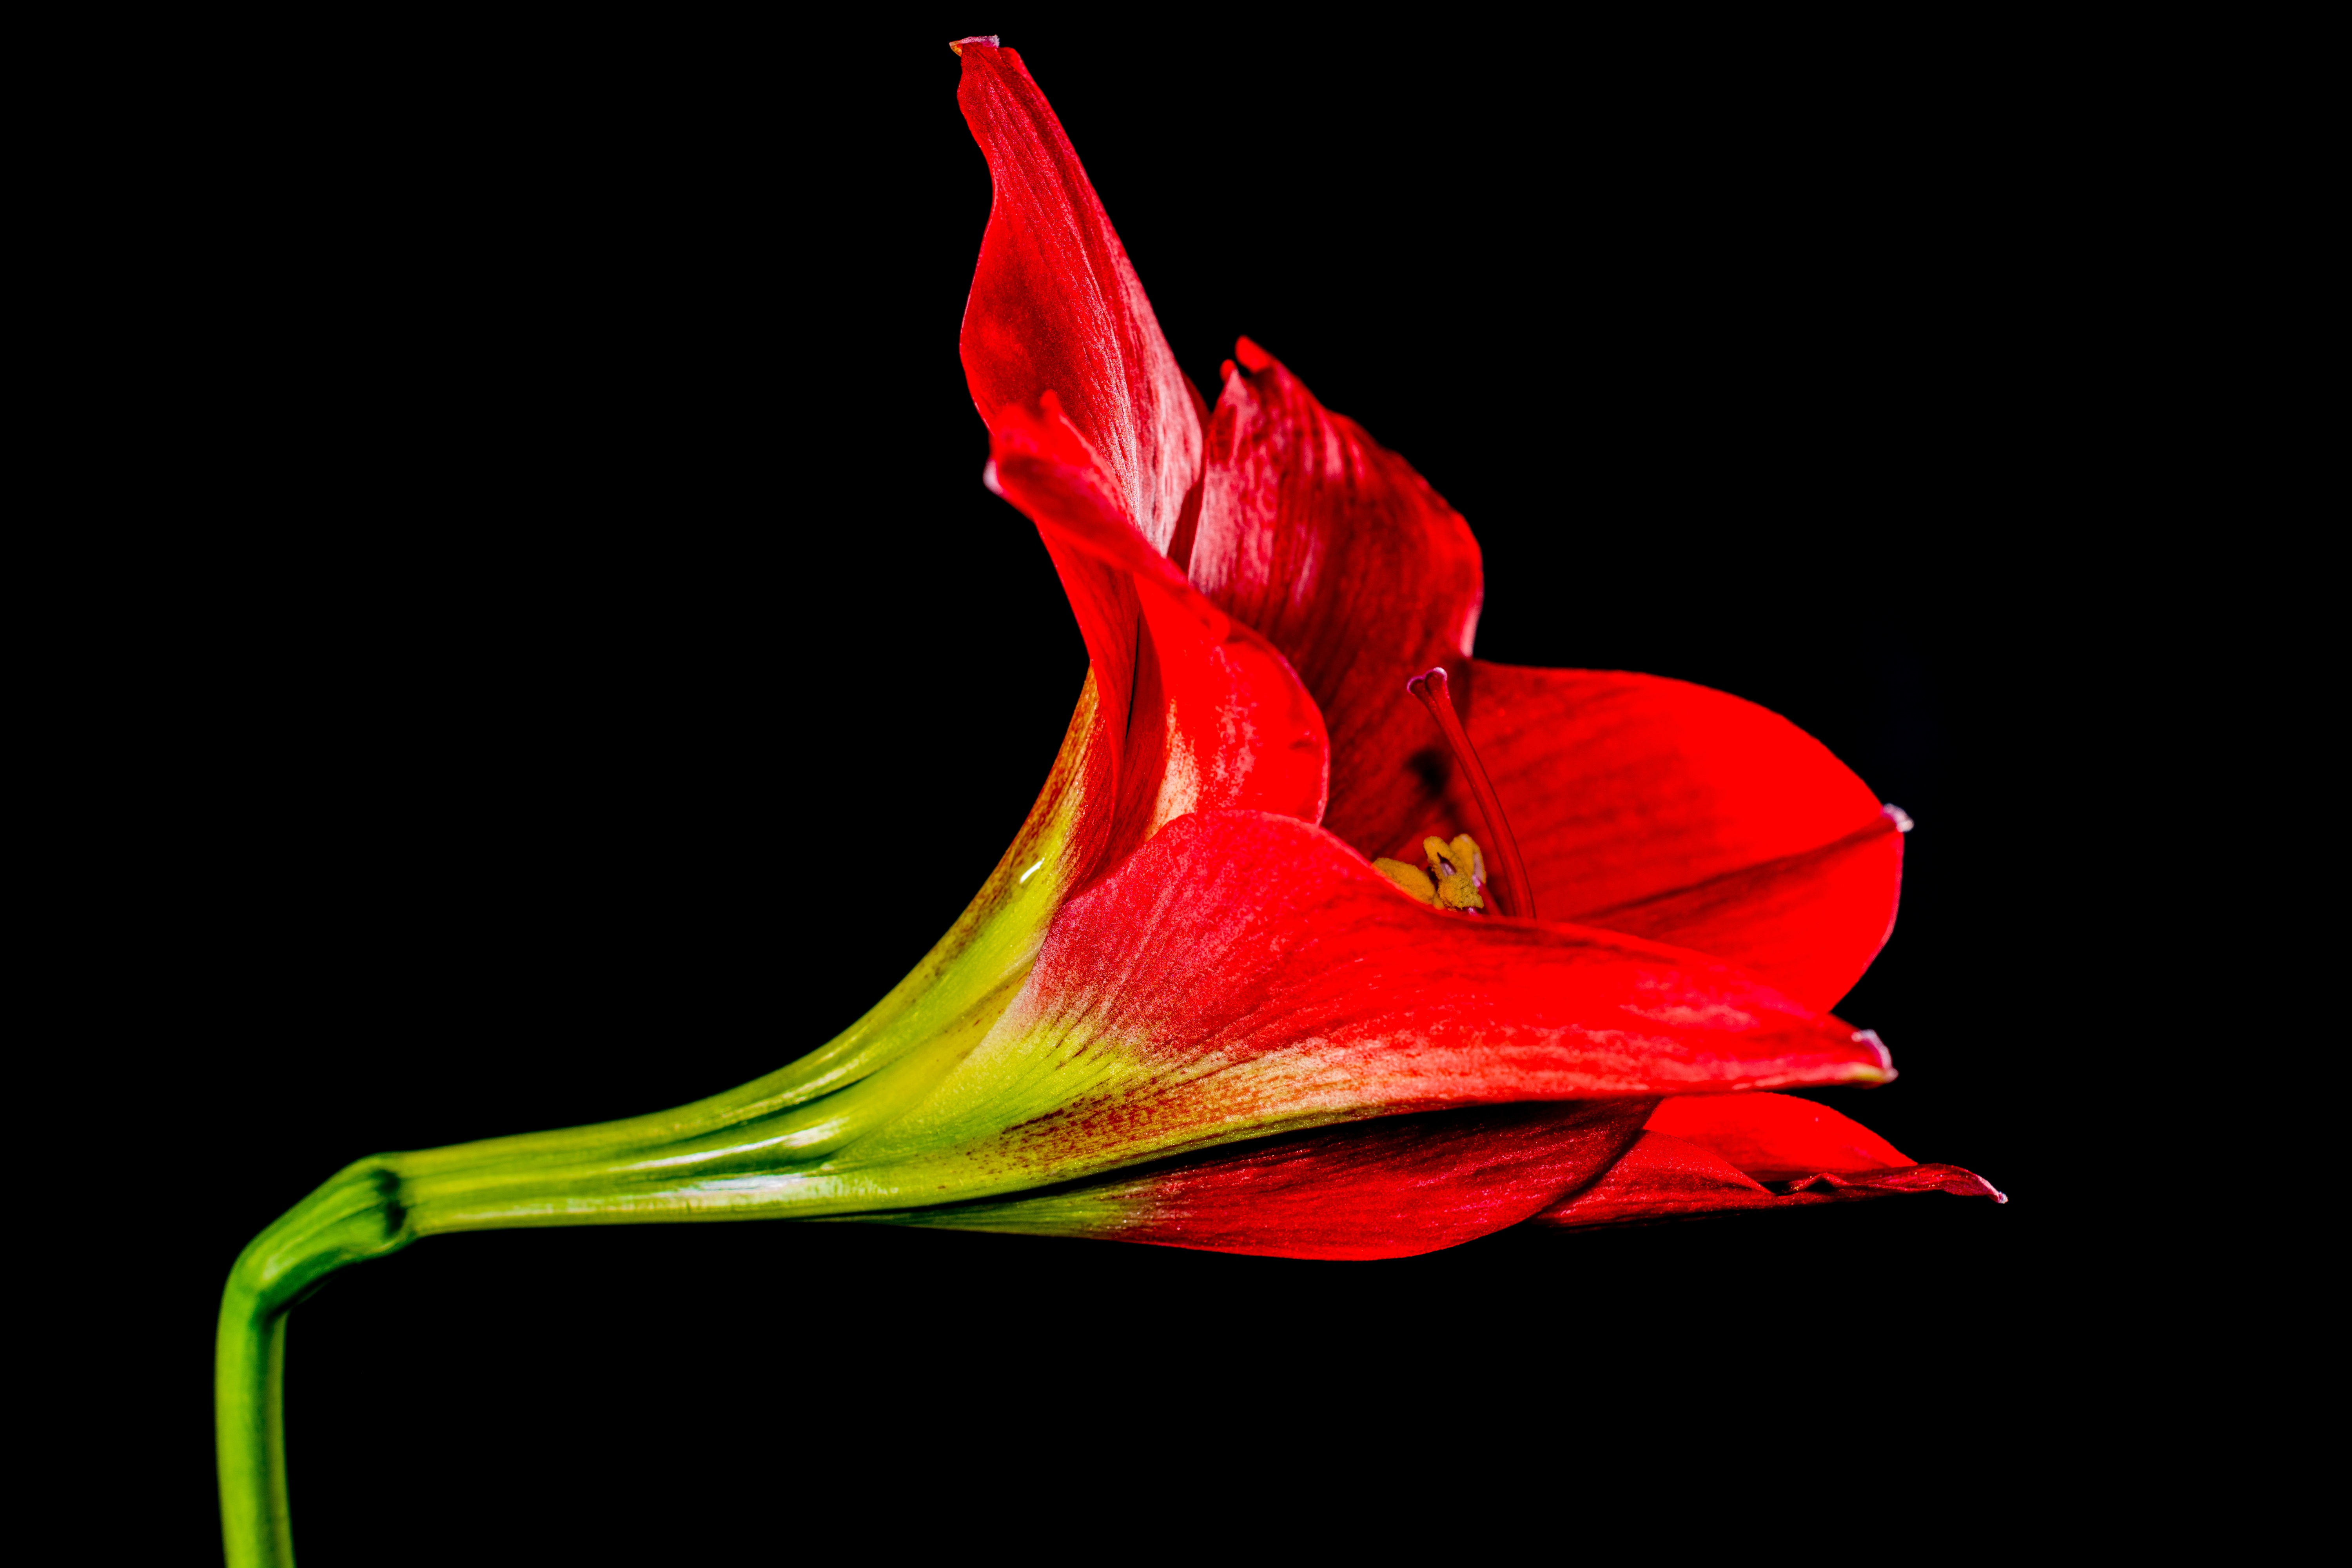
blossom, plant, leaf, flower, petal, bloom, red, flora, close up, human body, organ, macro photography, flowering plant, plant stem, land plant, amaryllis belladonna